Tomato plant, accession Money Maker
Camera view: horizontal (90 deg, fisheye); turntable rotation: 120 degrees
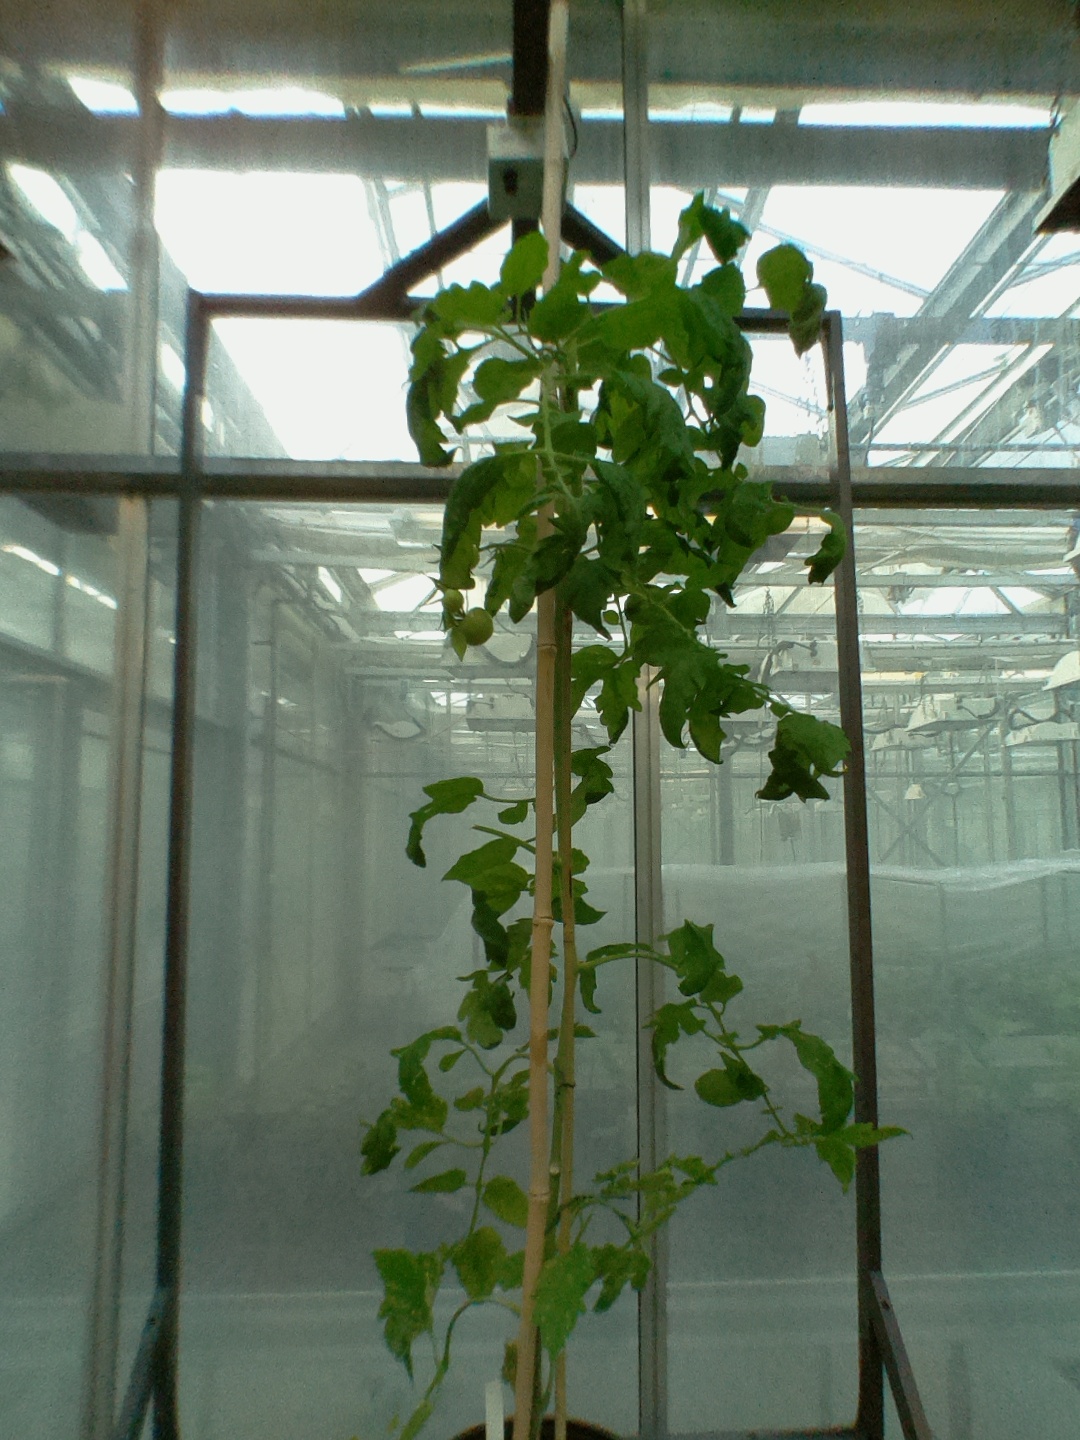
BBCH growth stage 73: 30%-40% of final fruit size